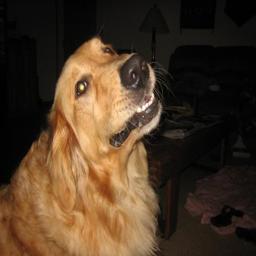
Animal: dogs